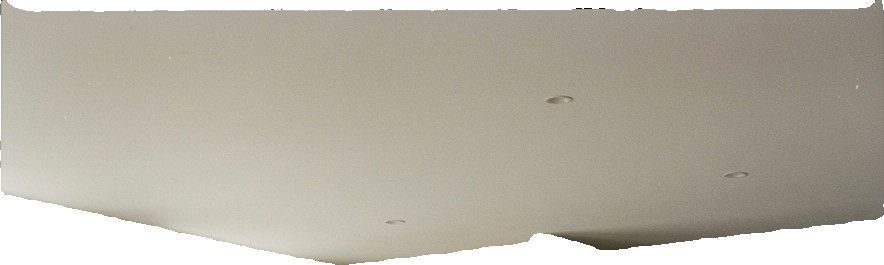
Surface category: ceiling